Mudiao

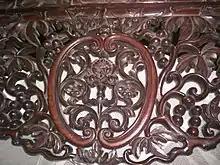
Mudiao fretwork

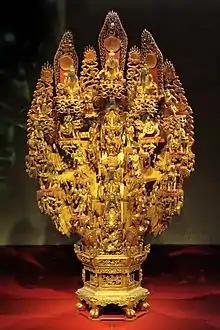
Mudiao sculpture with gold foil

Mudiao is traditional Chinese wood-carving, a form of sculpture, and is still practiced today. Mudiao is characterised by detailed fretwork, and is sometimes covered with gold foil. Mudiao products include chests, furniture, screens and even buildings. Chippendale was strongly influenced by mudiao work.